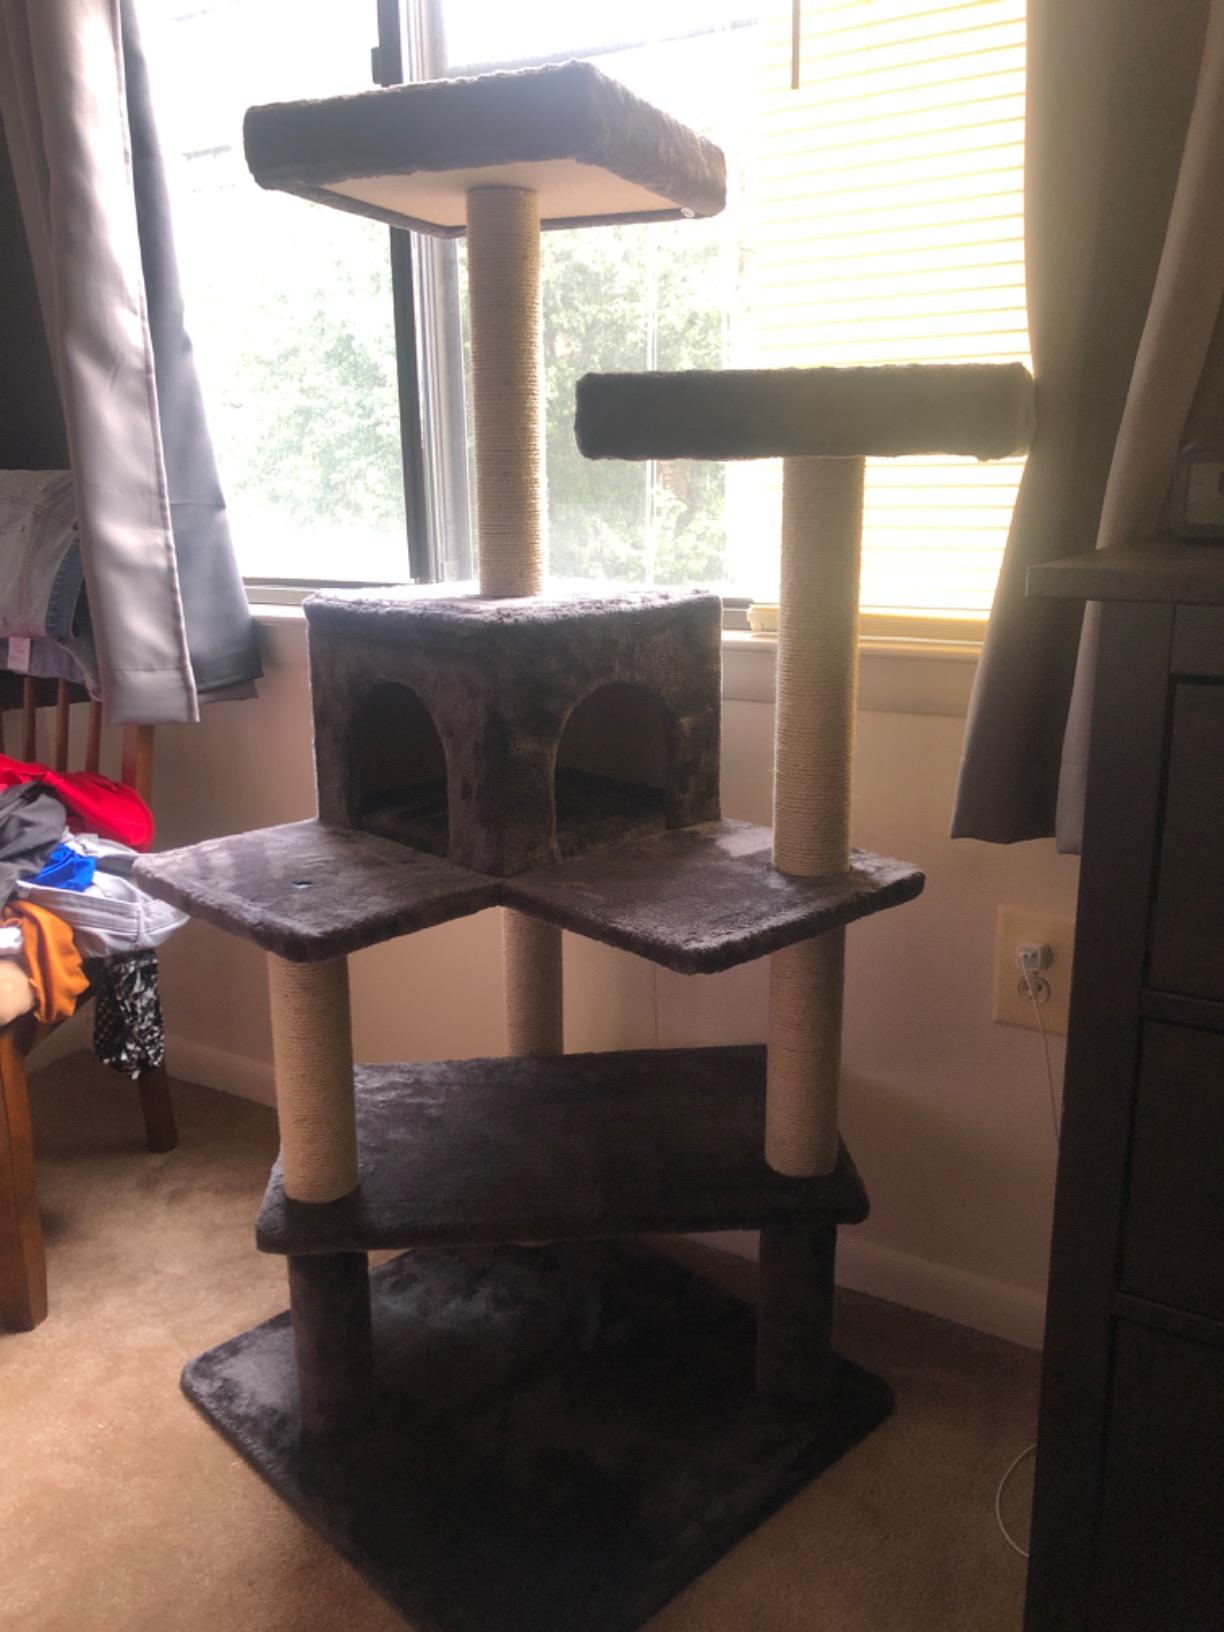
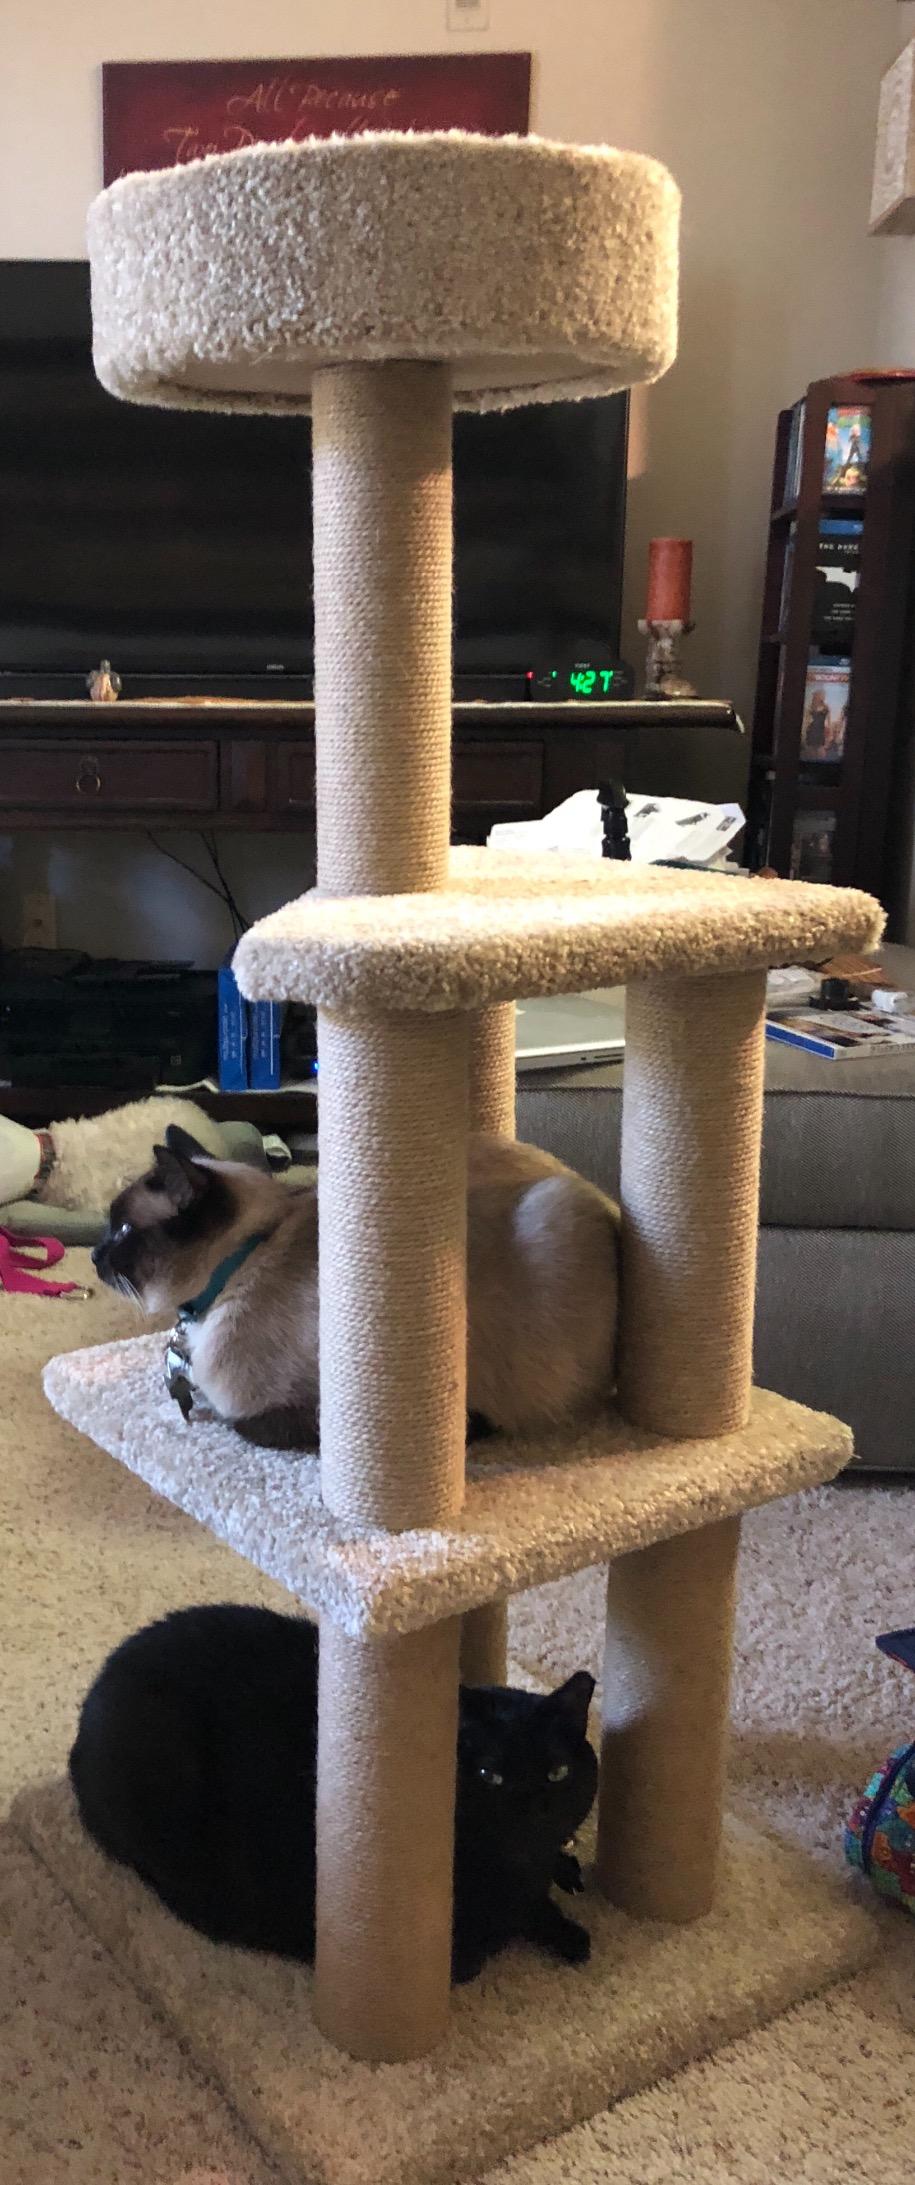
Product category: items_cat tree
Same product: no